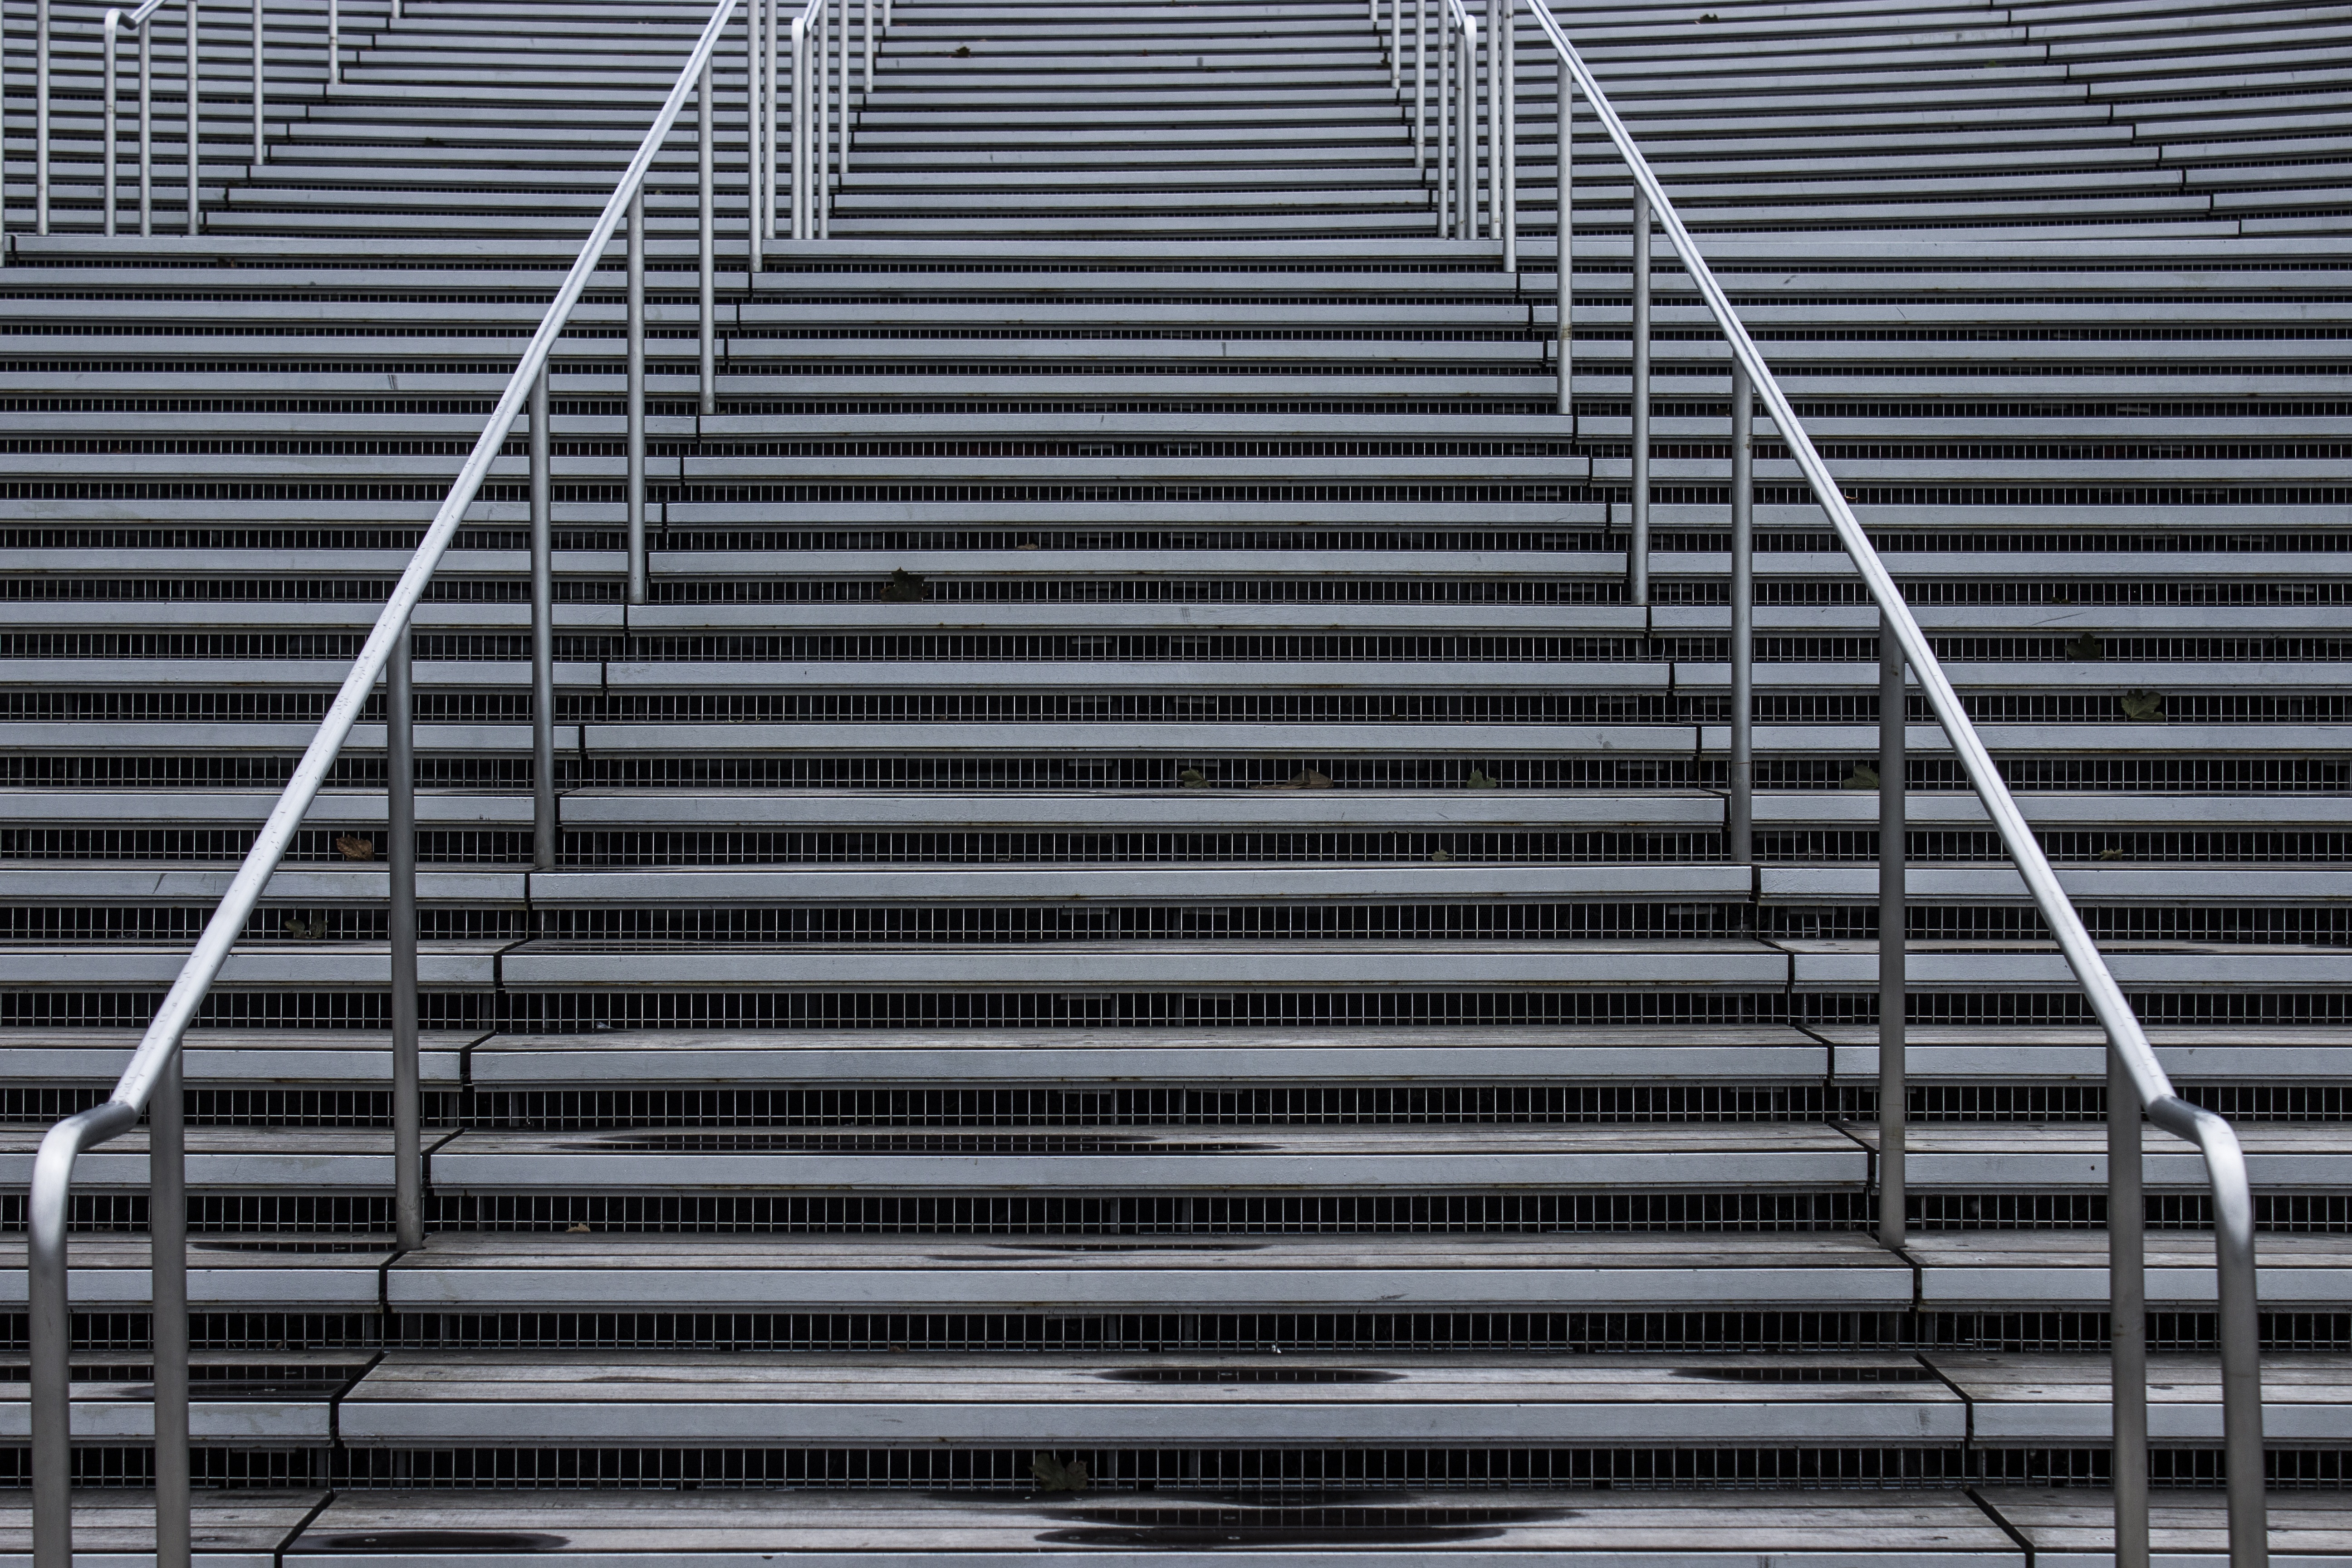
light, architecture, structure, skyscraper, wall, line, metal, facade, stadium, tower block, interior design, grey, stairs, symmetry, shape, repetition, window covering